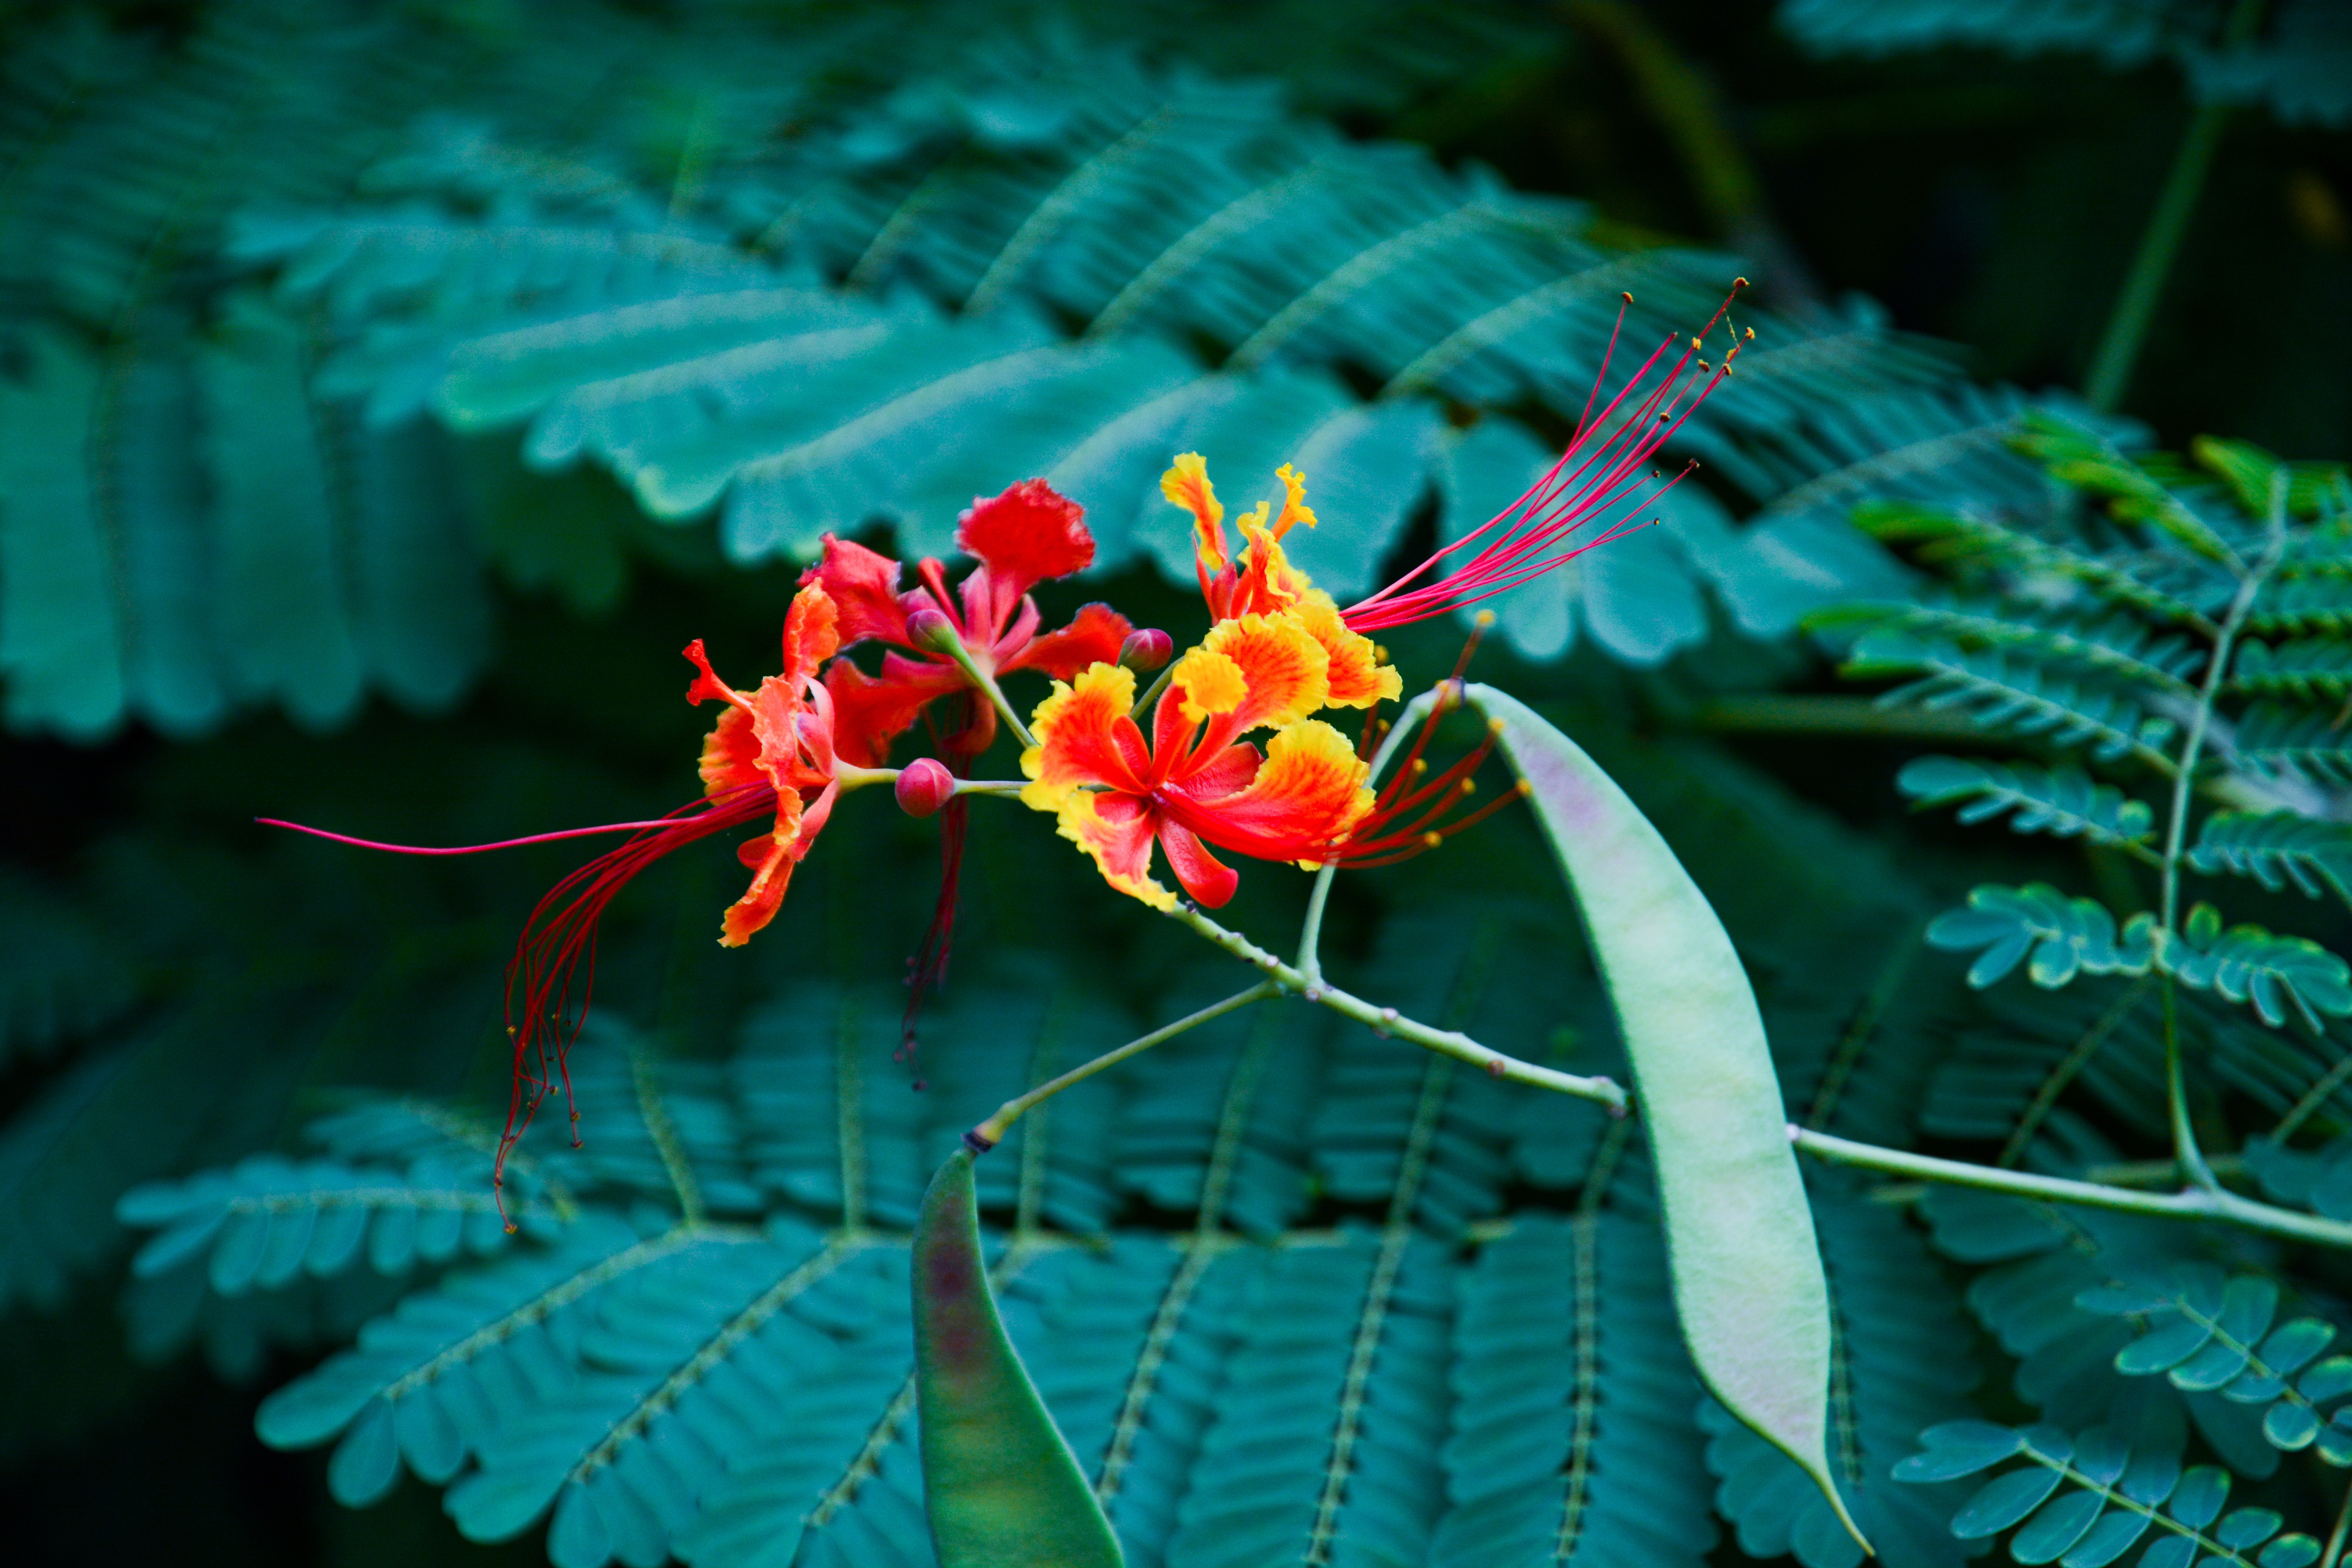
tree, nature, branch, plant, photography, countryside, leaf, flower, bloom, spring, green, red, botany, garden, flora, flowers, close up, shrub, macro photography, red flowers, flowering plant, in full bloom, woody plant, land plant